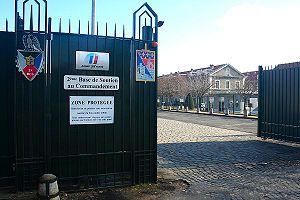
Entrée du Fort Neuf de Vincennes qui abrite la 2e Base de Soutien au Commandement de l'Armée de Terre.
Le fort de Vincennes maintenant réduit au Fort Neuf de Vincennes ou simplement Fort Neuve est un bâtiment militaire situé à Paris dans le 12ᵉ arrondissement dans la partie nord du bois de Vincennes.